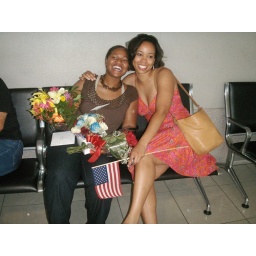
Our girl is home from the war in Afghanistan!!